Projective geometry

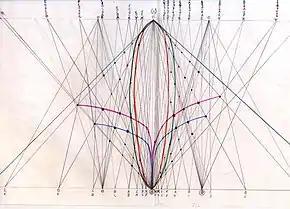
Growth measure and the polar vortices. Based on the work of Lawrence Edwards

In a foundational sense, projective geometry and ordered geometry are elementary since they each involve a minimal set of axioms and either can be used as the foundation for affine and Euclidean geometry. Projective geometry is not "ordered" and so it is a distinct foundation for geometry.